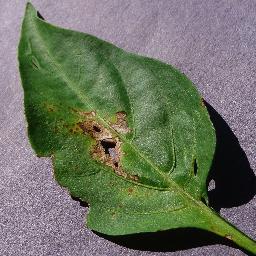
Label: Pepper,_bell___Bacterial_spot